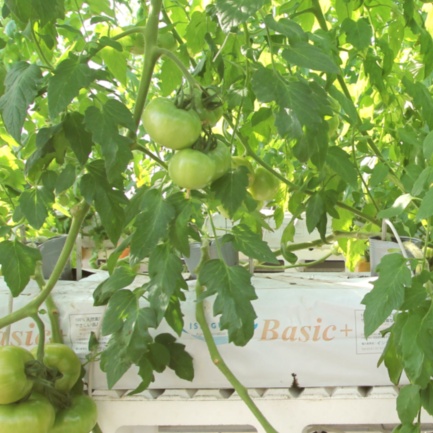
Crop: tomato